Lithium–sulfur battery

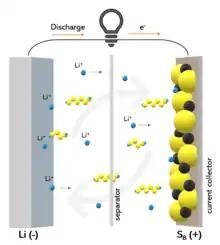
Working principle of lithium-sulfur battery and "shuttle" effect

The lithium–sulfur battery (Li–S battery) is a type of rechargeable battery. It is notable for its high specific energy. The low atomic weight of lithium and moderate atomic weight of sulfur means that Li–S batteries are relatively light (about the density of water). They were used on the longest and highest-altitude unmanned solar-powered aeroplane flight (at the time) by Zephyr 6 in August 2008.